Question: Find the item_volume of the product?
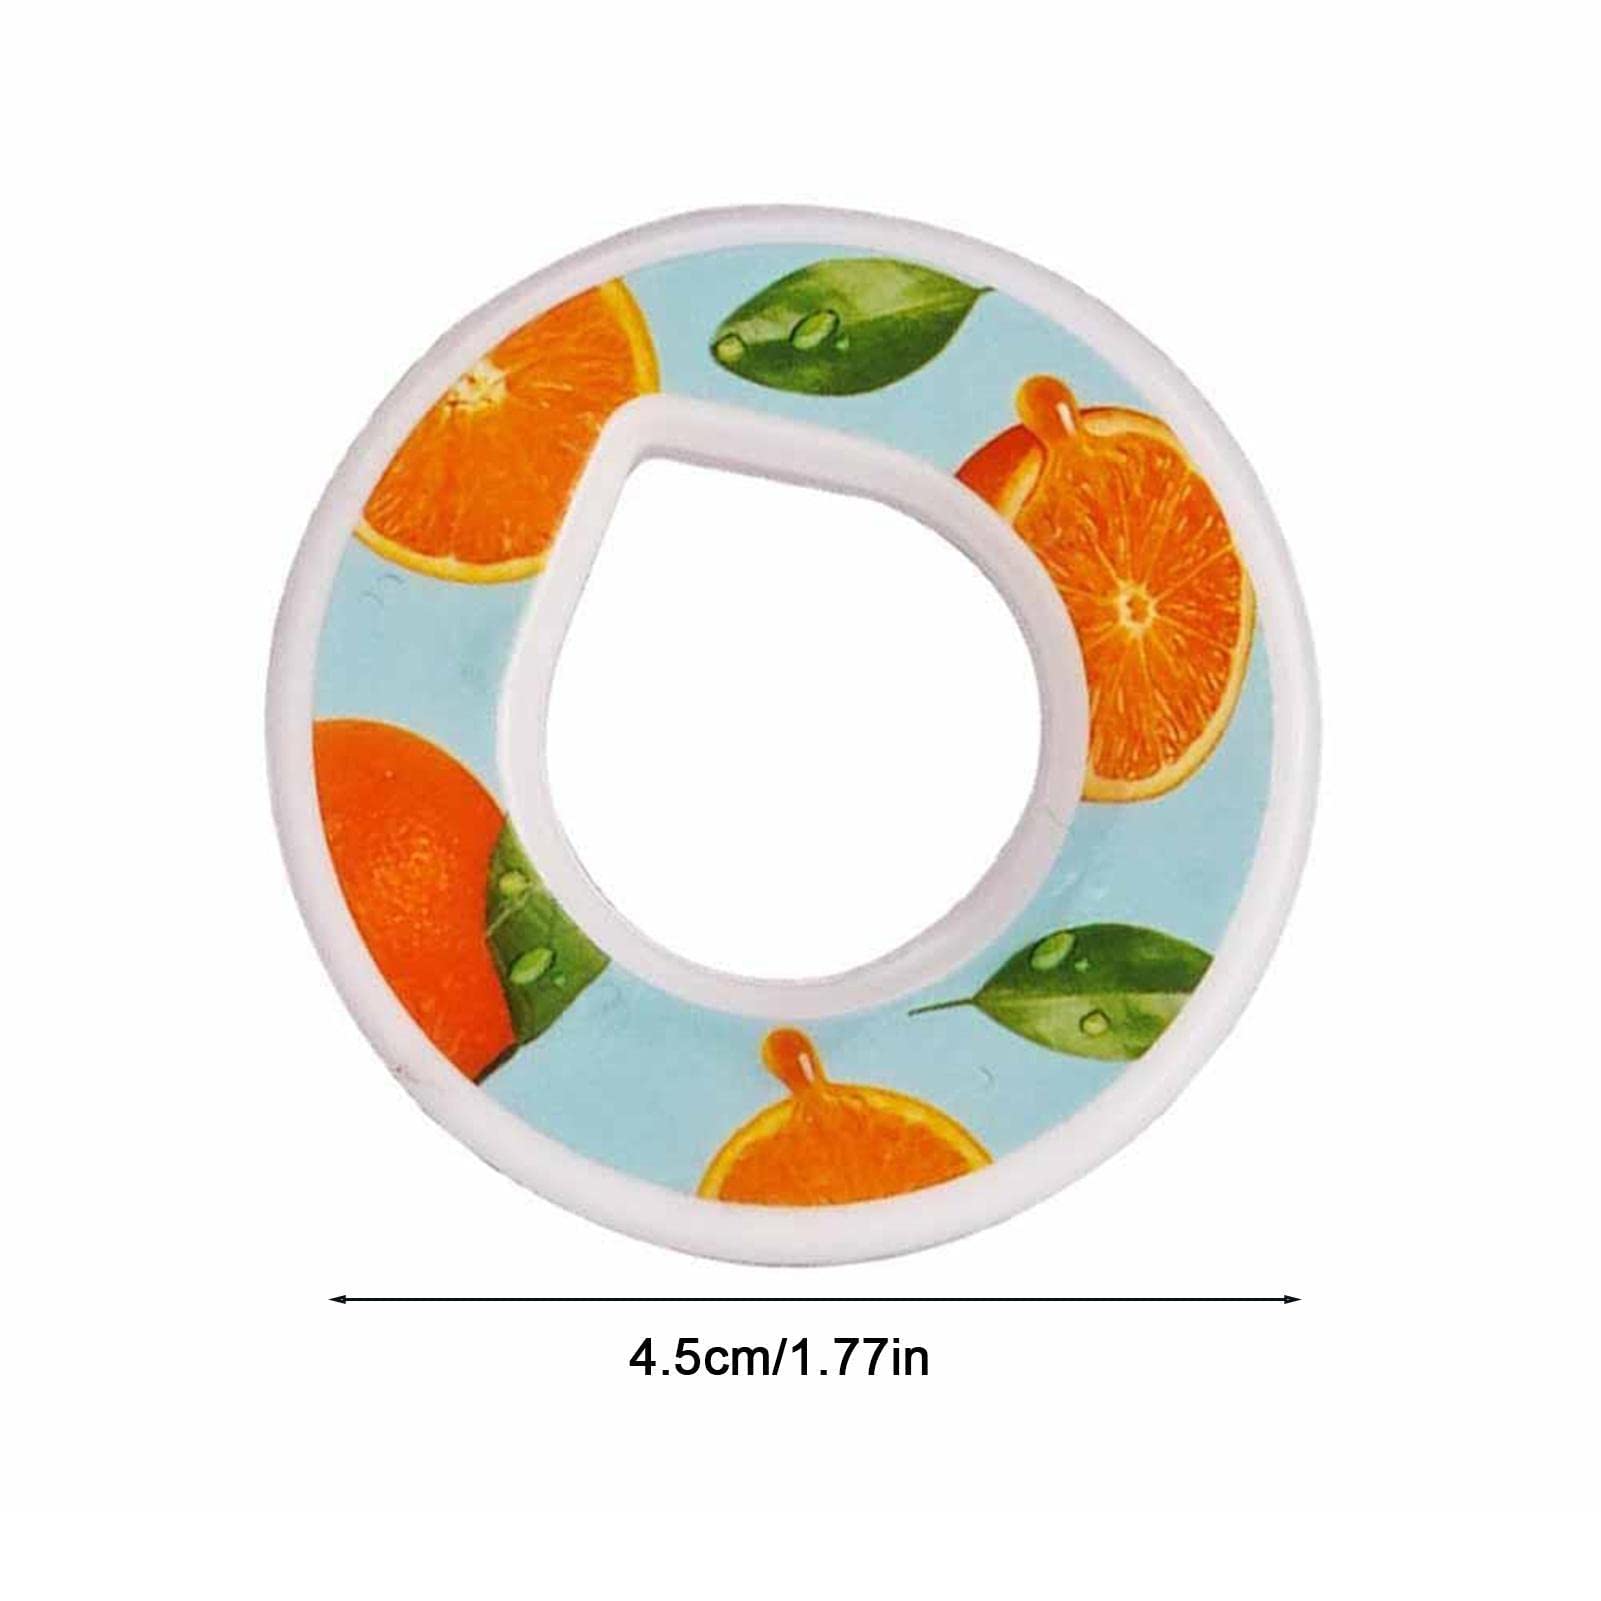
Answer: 4.5 cubic inch